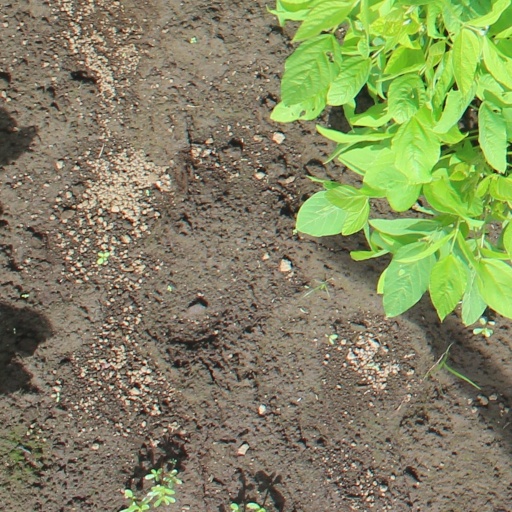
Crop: soybean